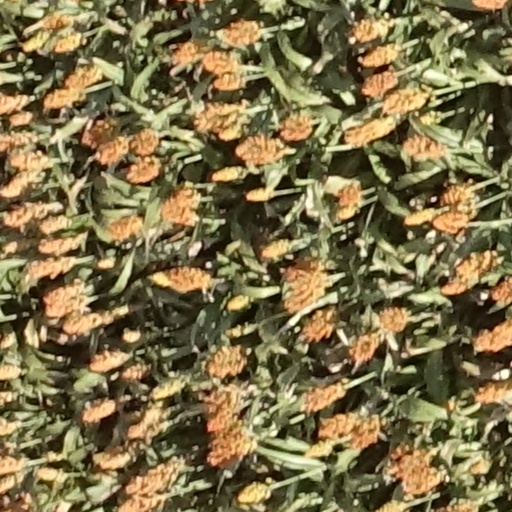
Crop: sorghum